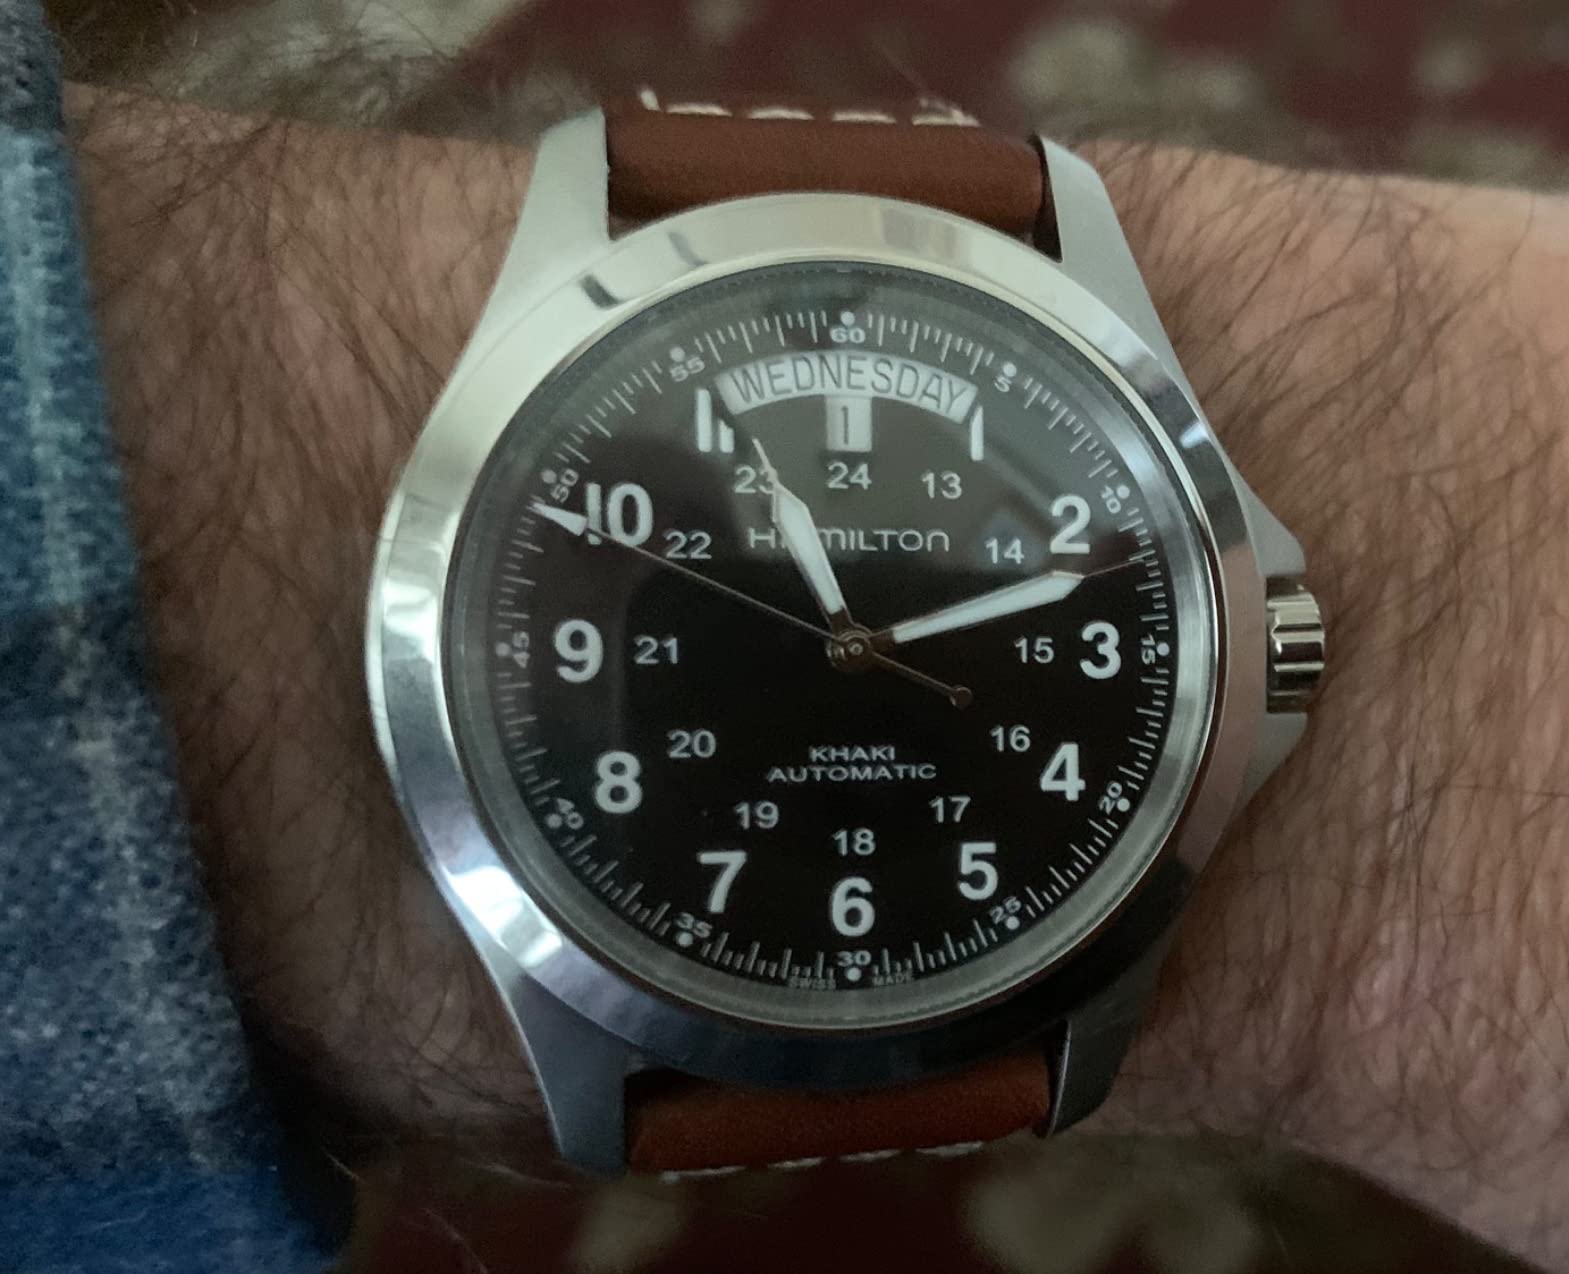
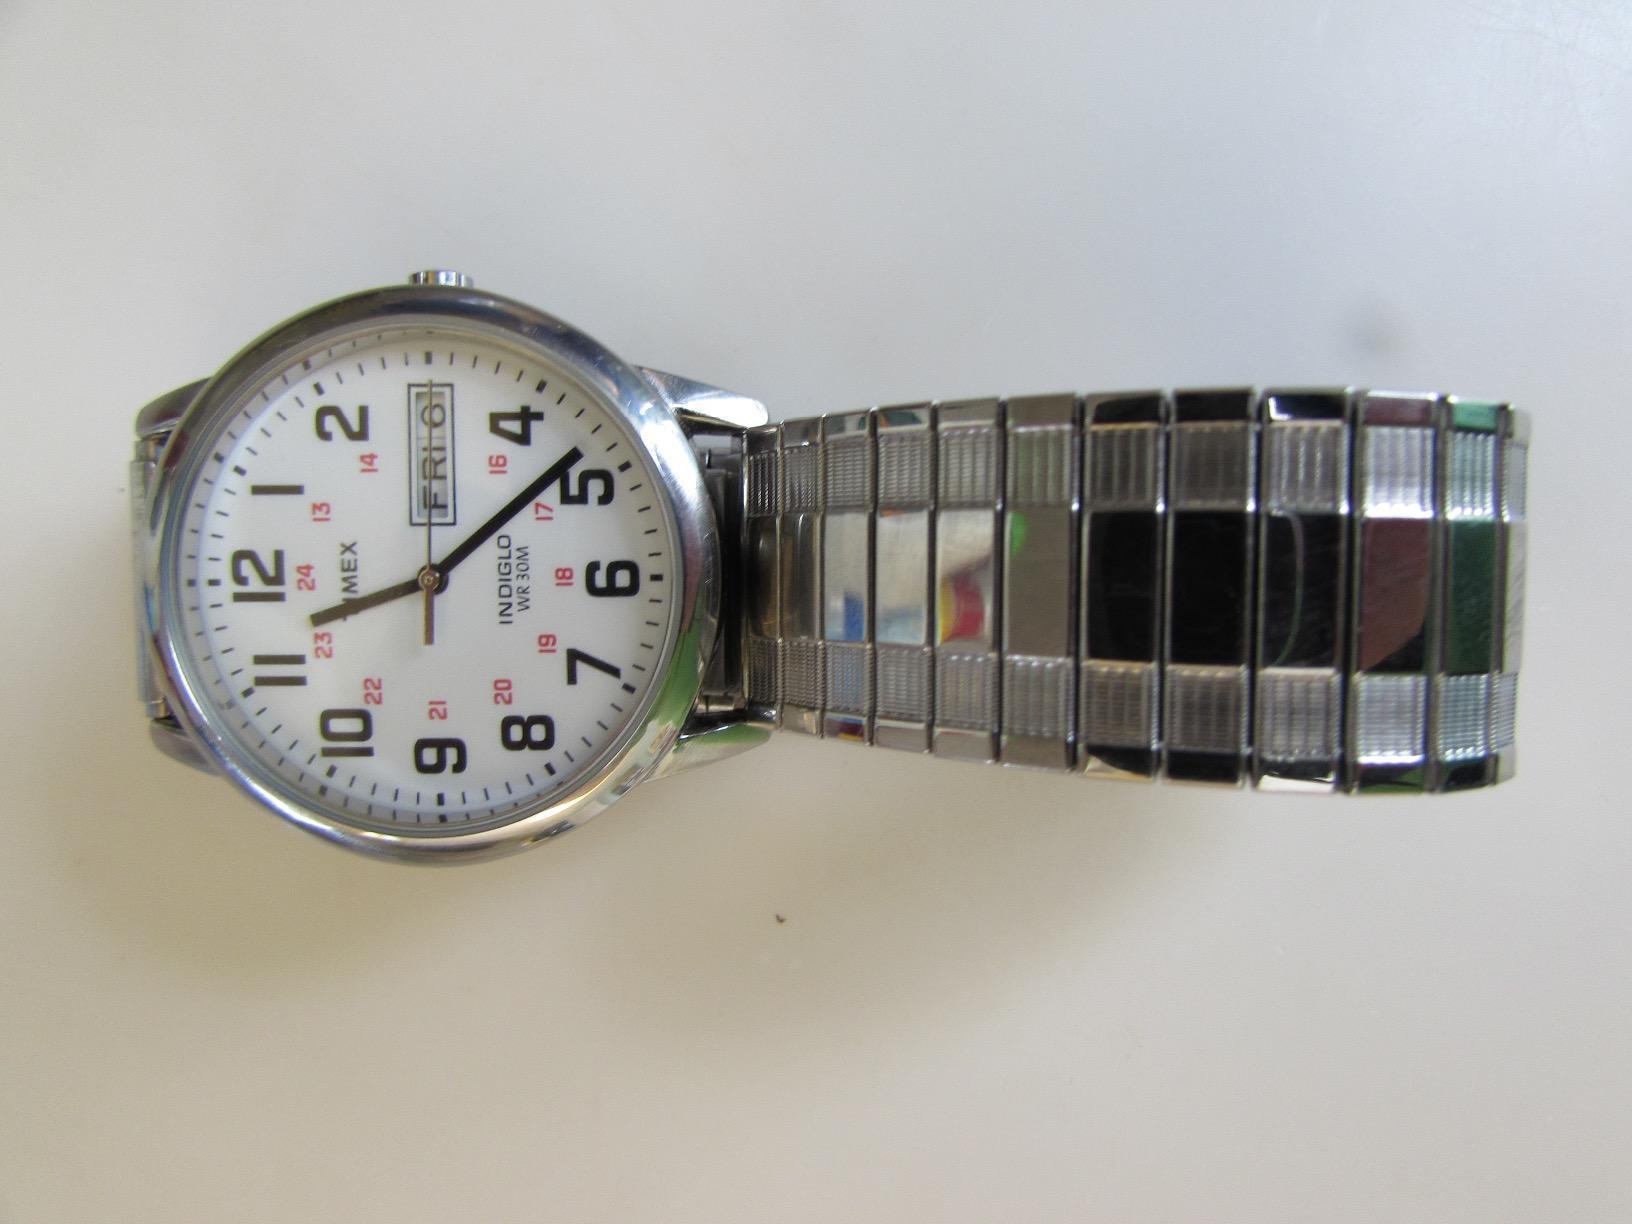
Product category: accessories_watch
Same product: no